SS Newfoundland

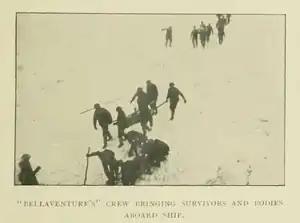
Carrying survivors and bodies to "Bellaventure" in 1914

On March 30, 1914, "Newfoundland" was trapped in ice off the northern coast of Newfoundland. Her captain, Wes Kean, could see signals from , commanded by his father Abram Kean, indicating that there were seals several miles away. The next morning, Wes Kean sent his crew in that direction across the ice to begin killing seals, commanded by his first officer, expecting that if the weather worsened they would stay overnight aboard "Stephano". When the men reached "Stephano", Abram Kean gave the men lunch and then ordered them back onto the ice to kill seals and find "Newfoundland", despite signs of worsening weather.